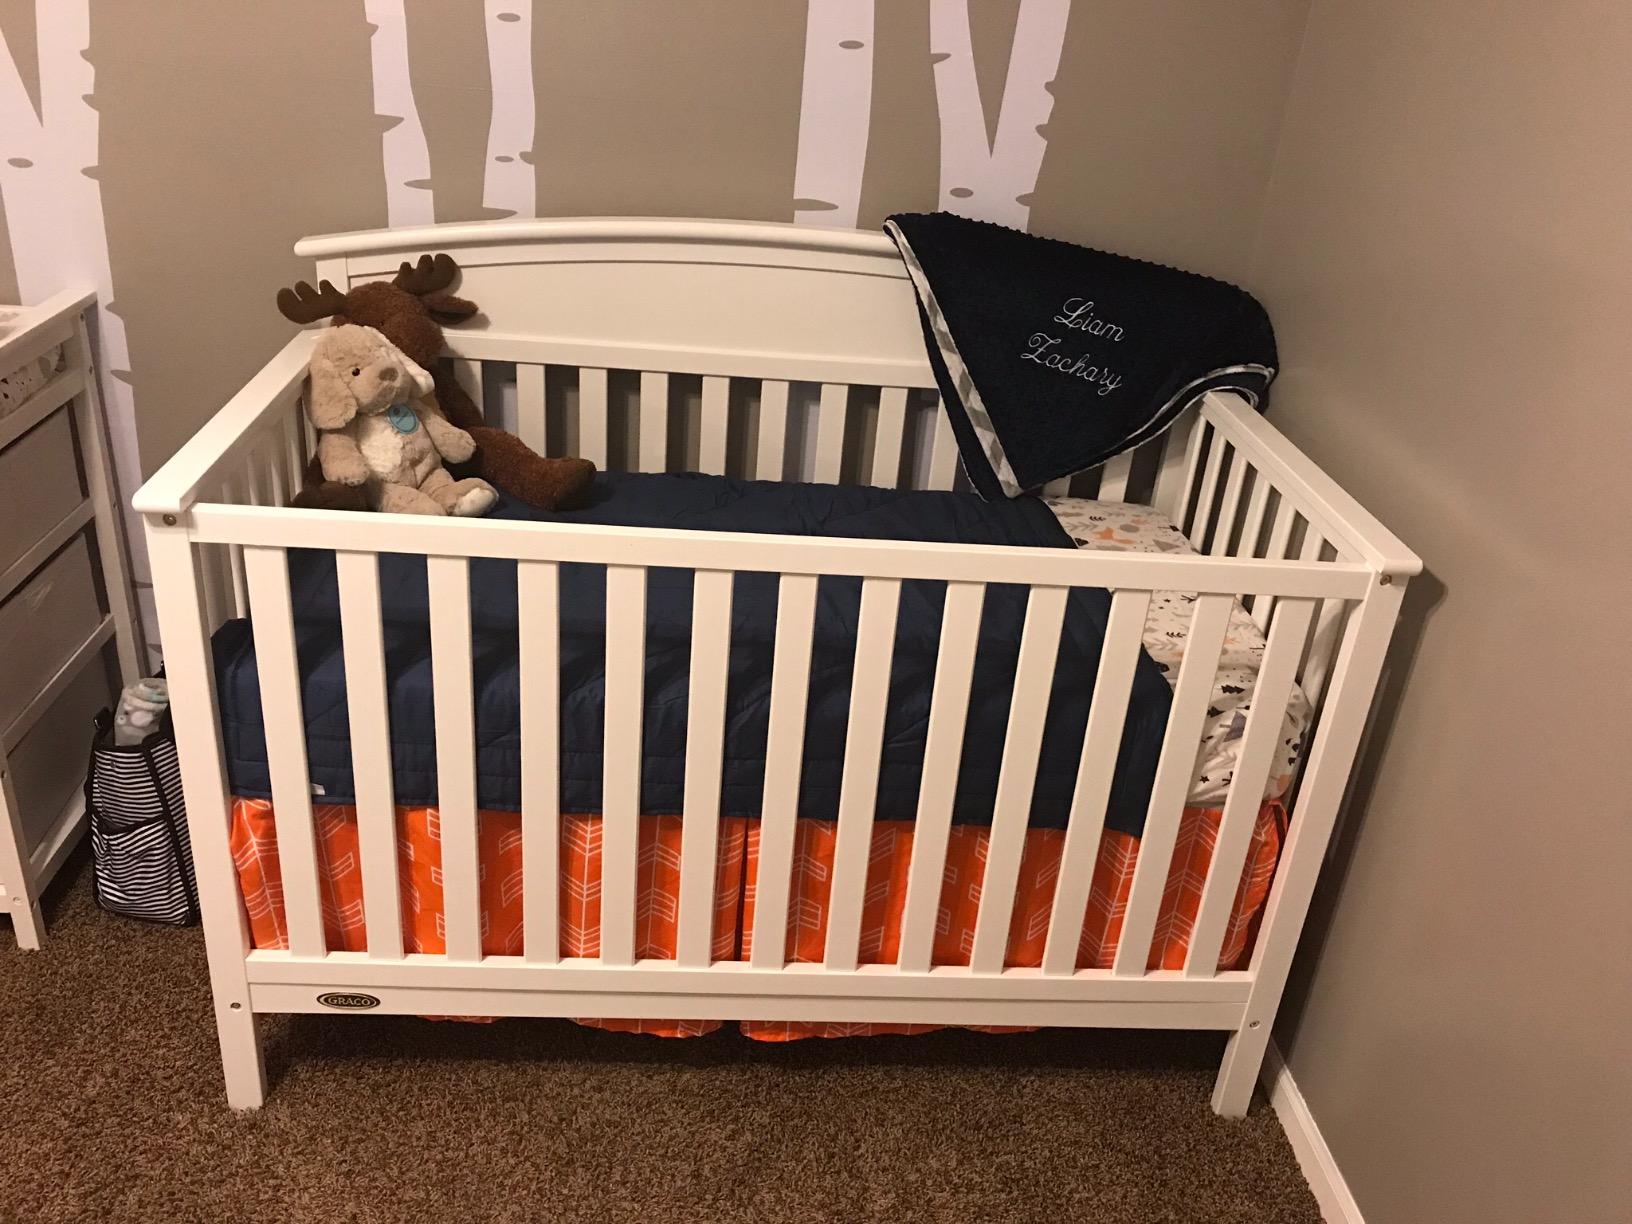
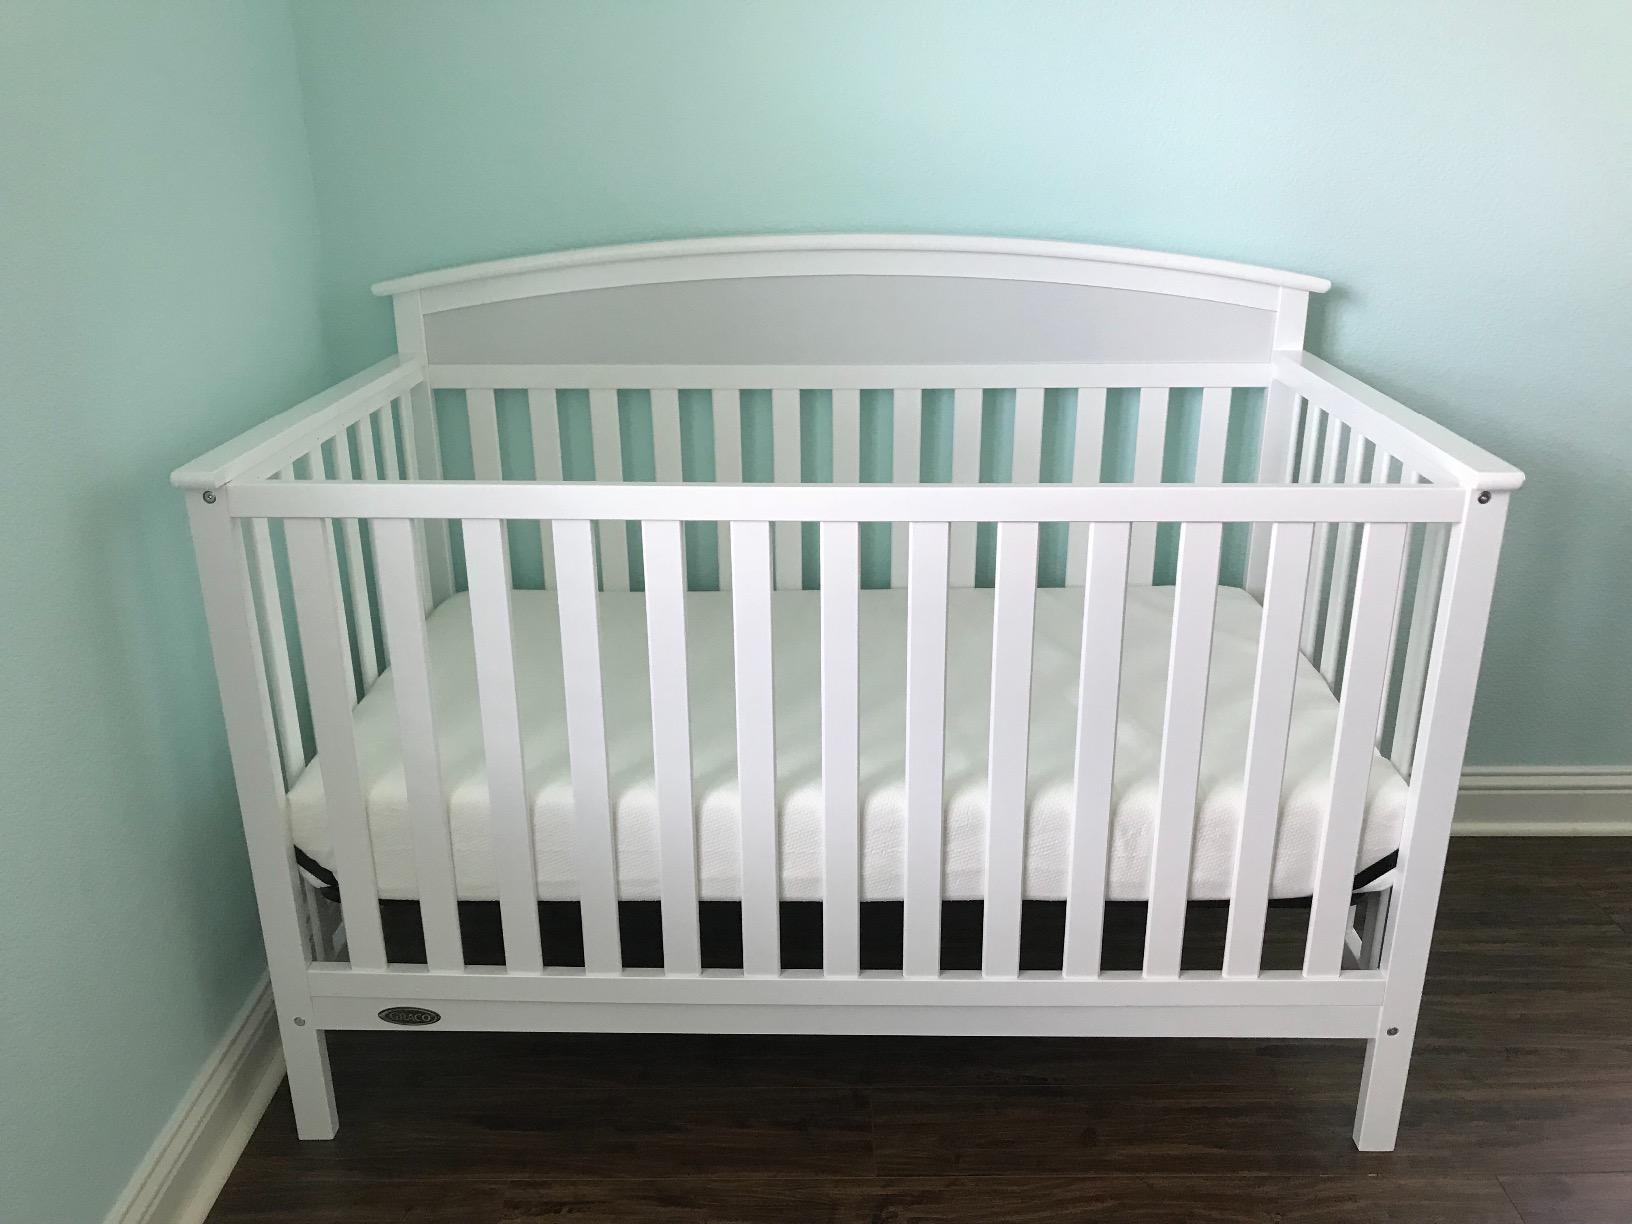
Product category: products_crib
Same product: yes